University of Missouri

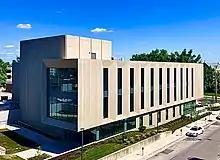
The Sinquefield Music Center

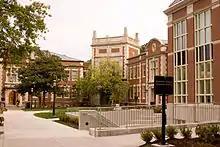
The Missouri School of Journalism

The campus is the major setting for the 1965 novel "Stoner" by John Edward Williams. Protagonist William Stoner is an English professor who was raised on a farm in nearby Boonville.